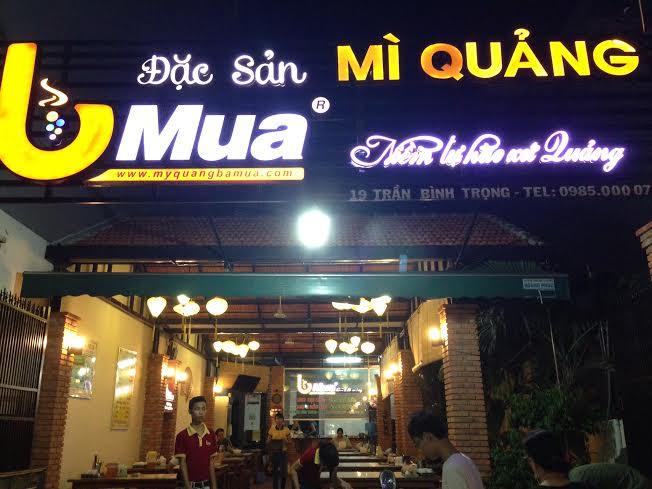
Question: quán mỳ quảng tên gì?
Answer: bà mua